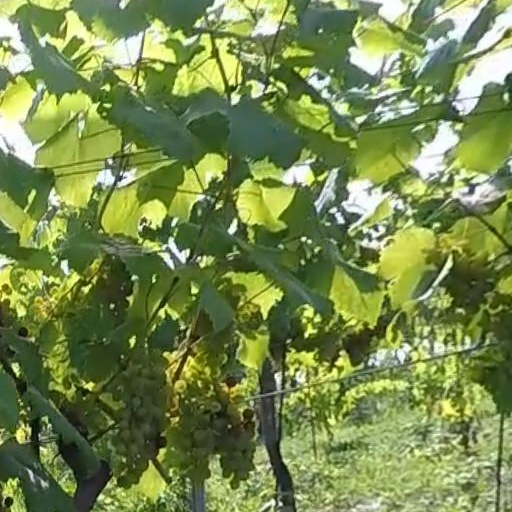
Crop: grape